Cornelis Beeckman

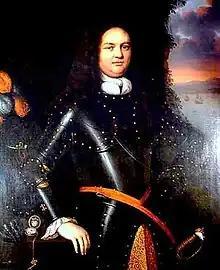
Cornelis Beeckman

Cornelis Beeckman (1662 – 1716) was a Dutch States Navy officer during the 17th and 18th centuries. He took part in the Nine Years' War and the War of the Spanish Succession and ended his military career at the rank of Schout-bij-nacht.